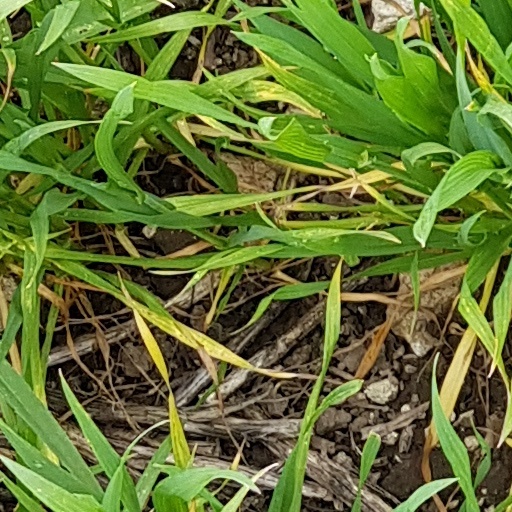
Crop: wheat